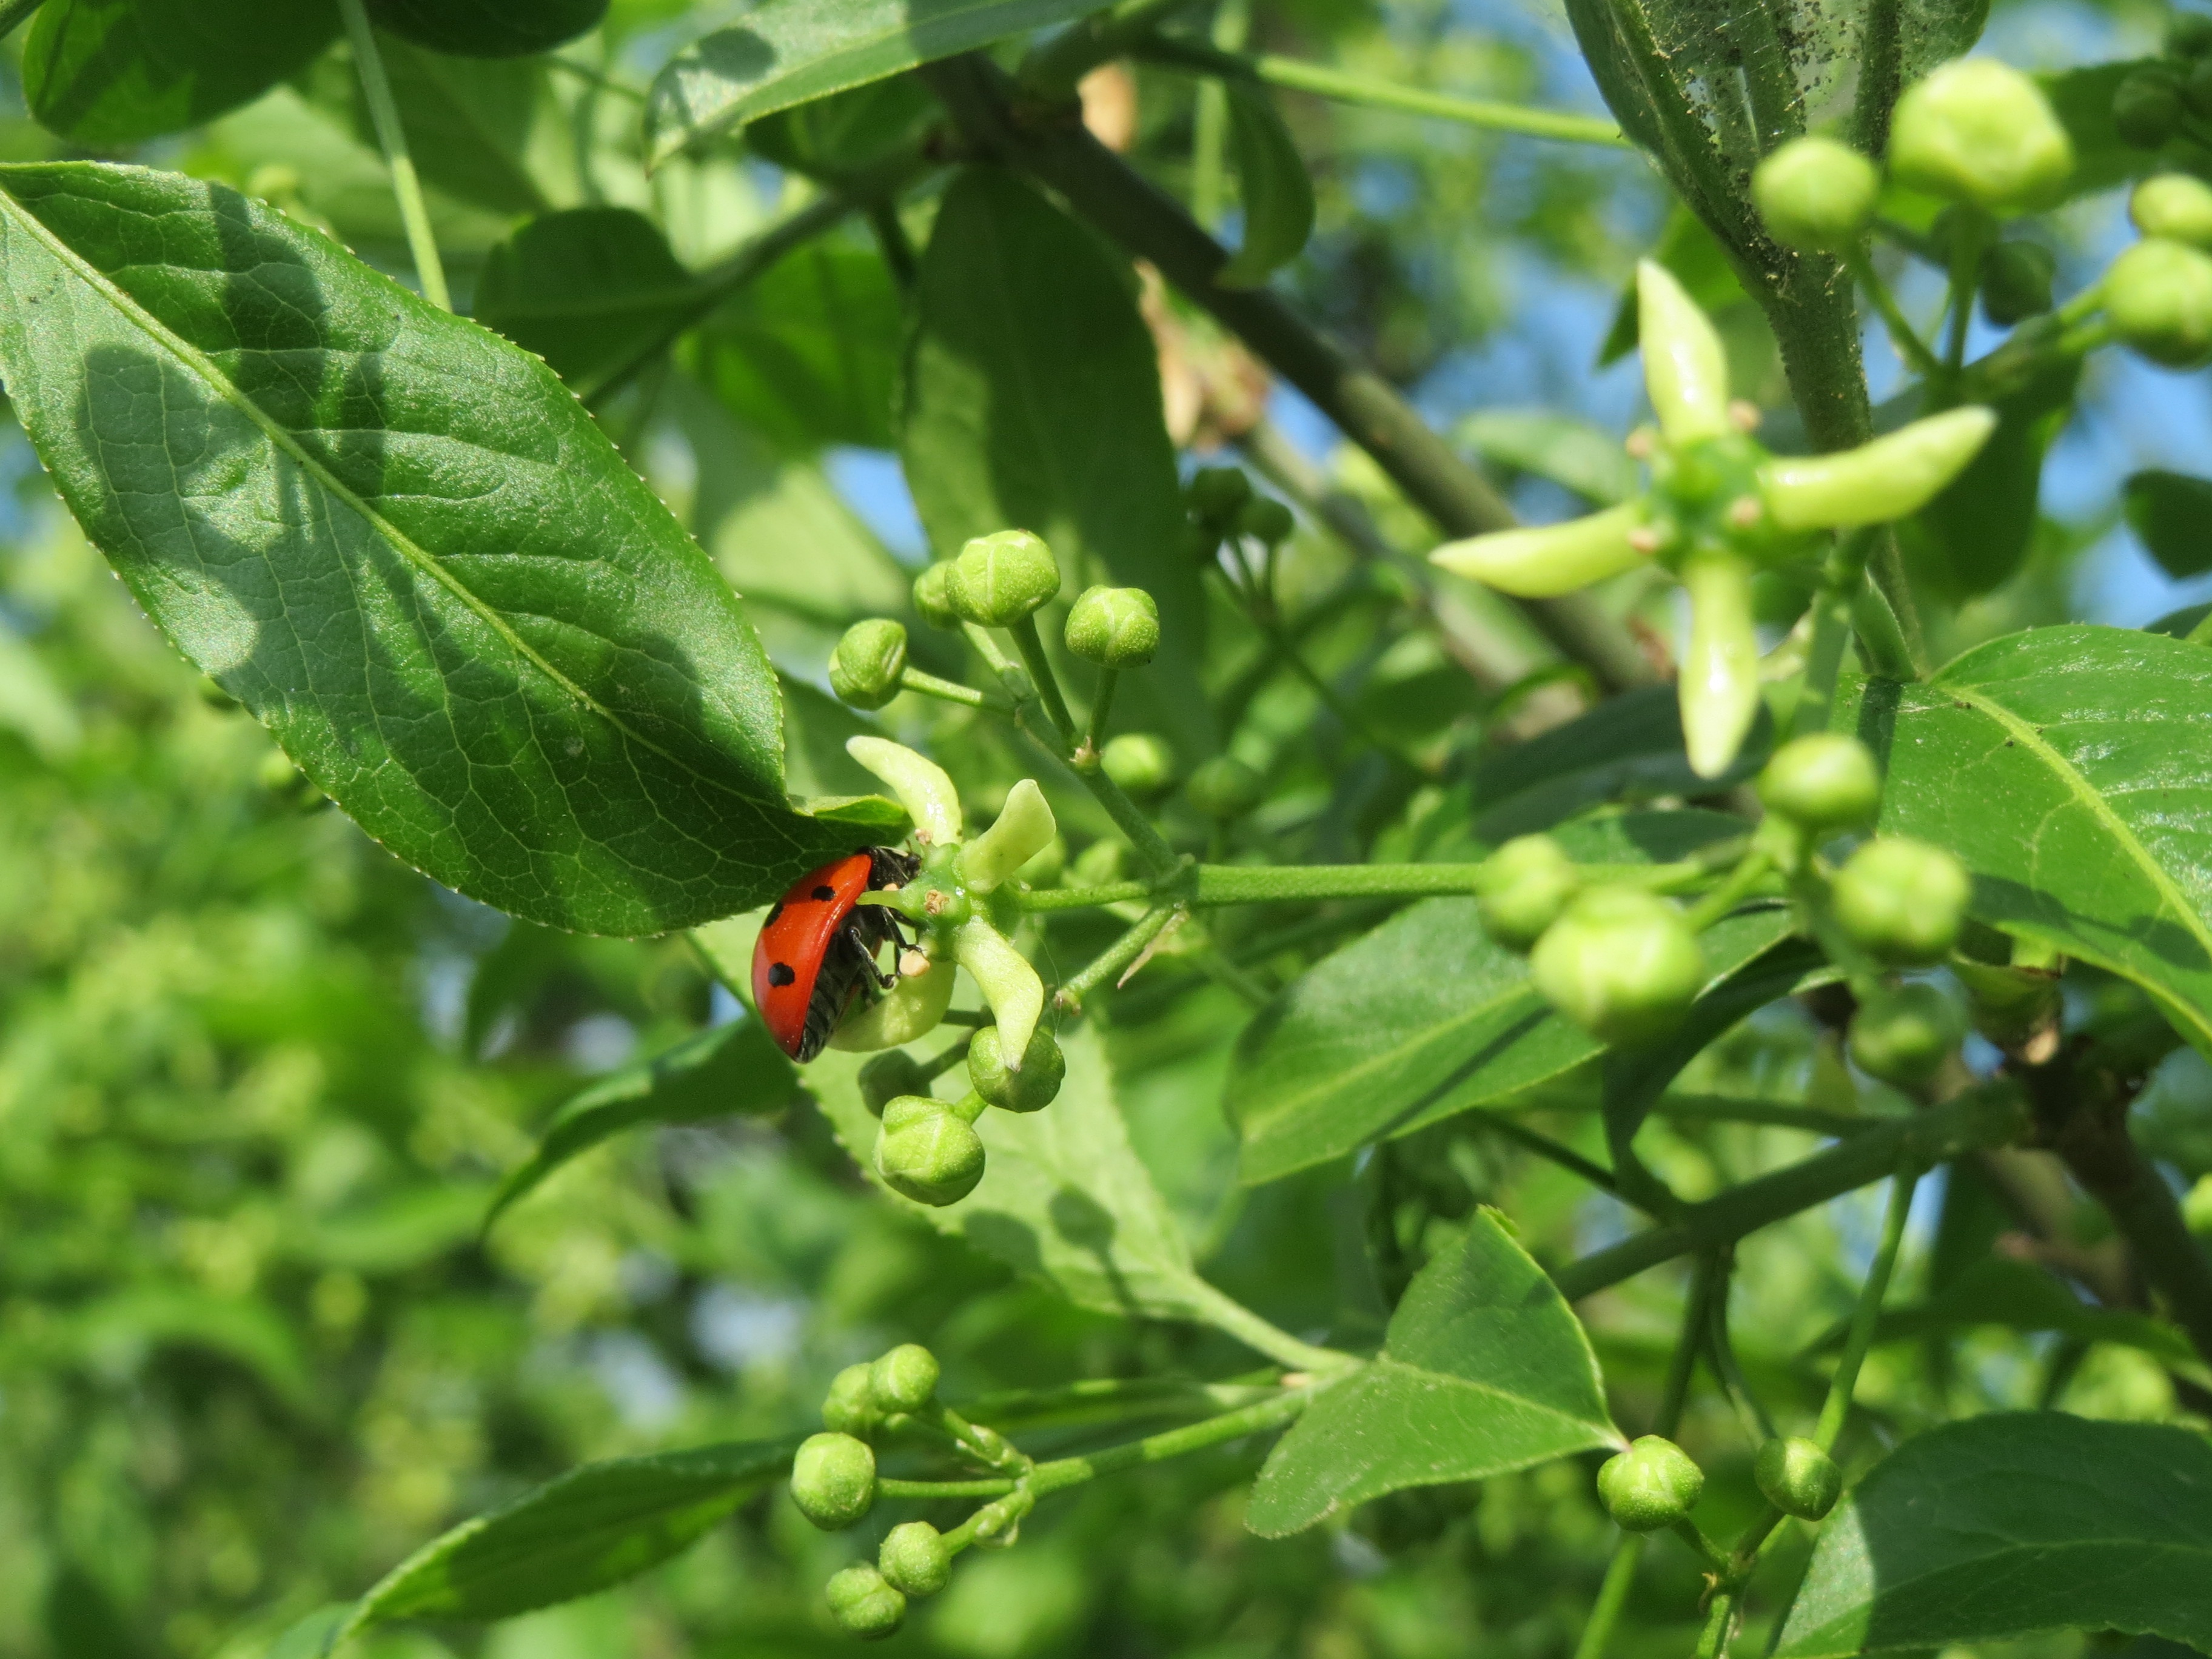
tree, branch, plant, fruit, leaf, flower, food, green, produce, ladybug, botany, flora, shrub, inflorescence, flowering plant, spindle, euonymus europeaus, european spindle, common spindle, woody plant, land plant